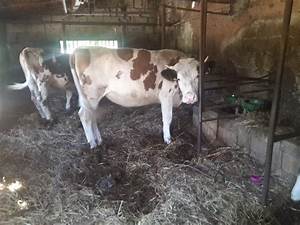
Label: cow